Sadhguru

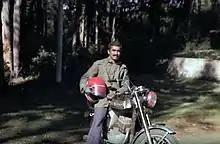
Vasudev in his youth

Vasudev was born into a Telugu family on 3 September 1957, in Mysore, Mysore State (now in Karnataka, India). He was the youngest of five children to Susheela Vasudev (mother) and B.V. Vasudev (father). His father was an ophthalmologist at the Mysuru Railway Hospital and his mother a homemaker.